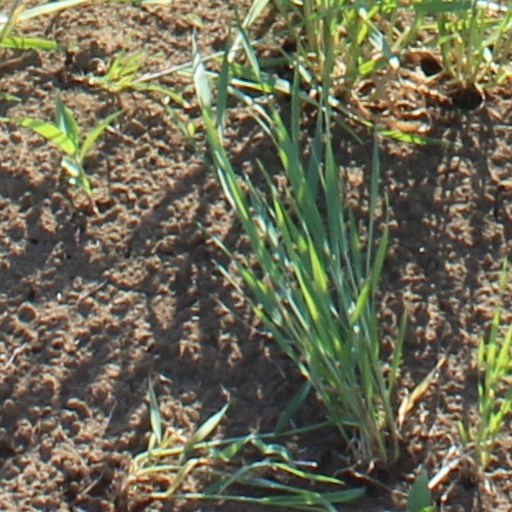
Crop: wheat